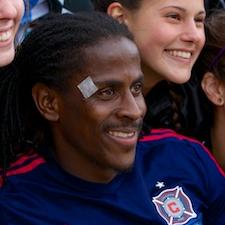
Age: 30